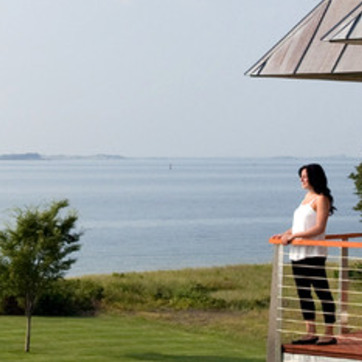
Material: water